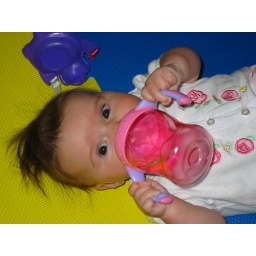
Christine gets her first taste of water in a sippy cup